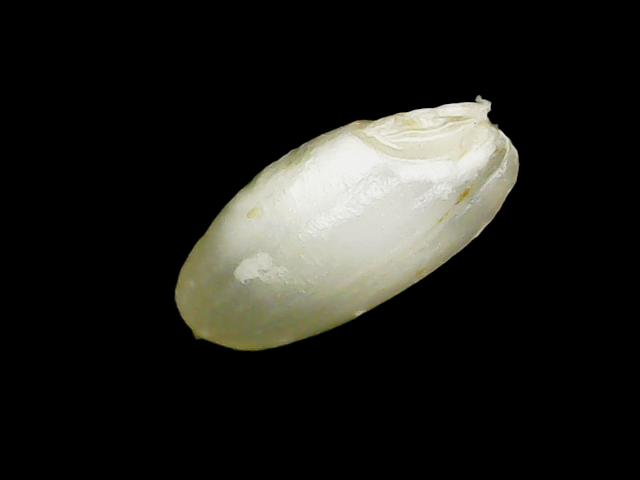
Rice variety: Binadhan8